4-8-4+4-8-4

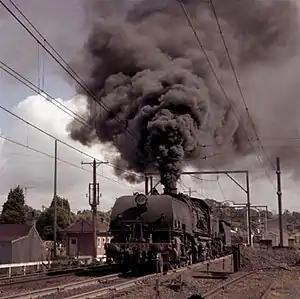
NSWGR AD60 Garratt no. 6012 tops the grade at Cowan.

The second 4-8-4+4-8-4 class were the AD60 class Garratts of the Australian New South Wales Government Railways, of which 47 were delivered in 1952. Of these, 42 were delivered fully assembled while the last five were delivered in pieces as spare parts. The locomotive weighed 260 imperial tons and was the largest locomotive in the Southern Hemisphere. The last of the AD60 class entered service in 1956 and the last one was withdrawn from service in 1973.